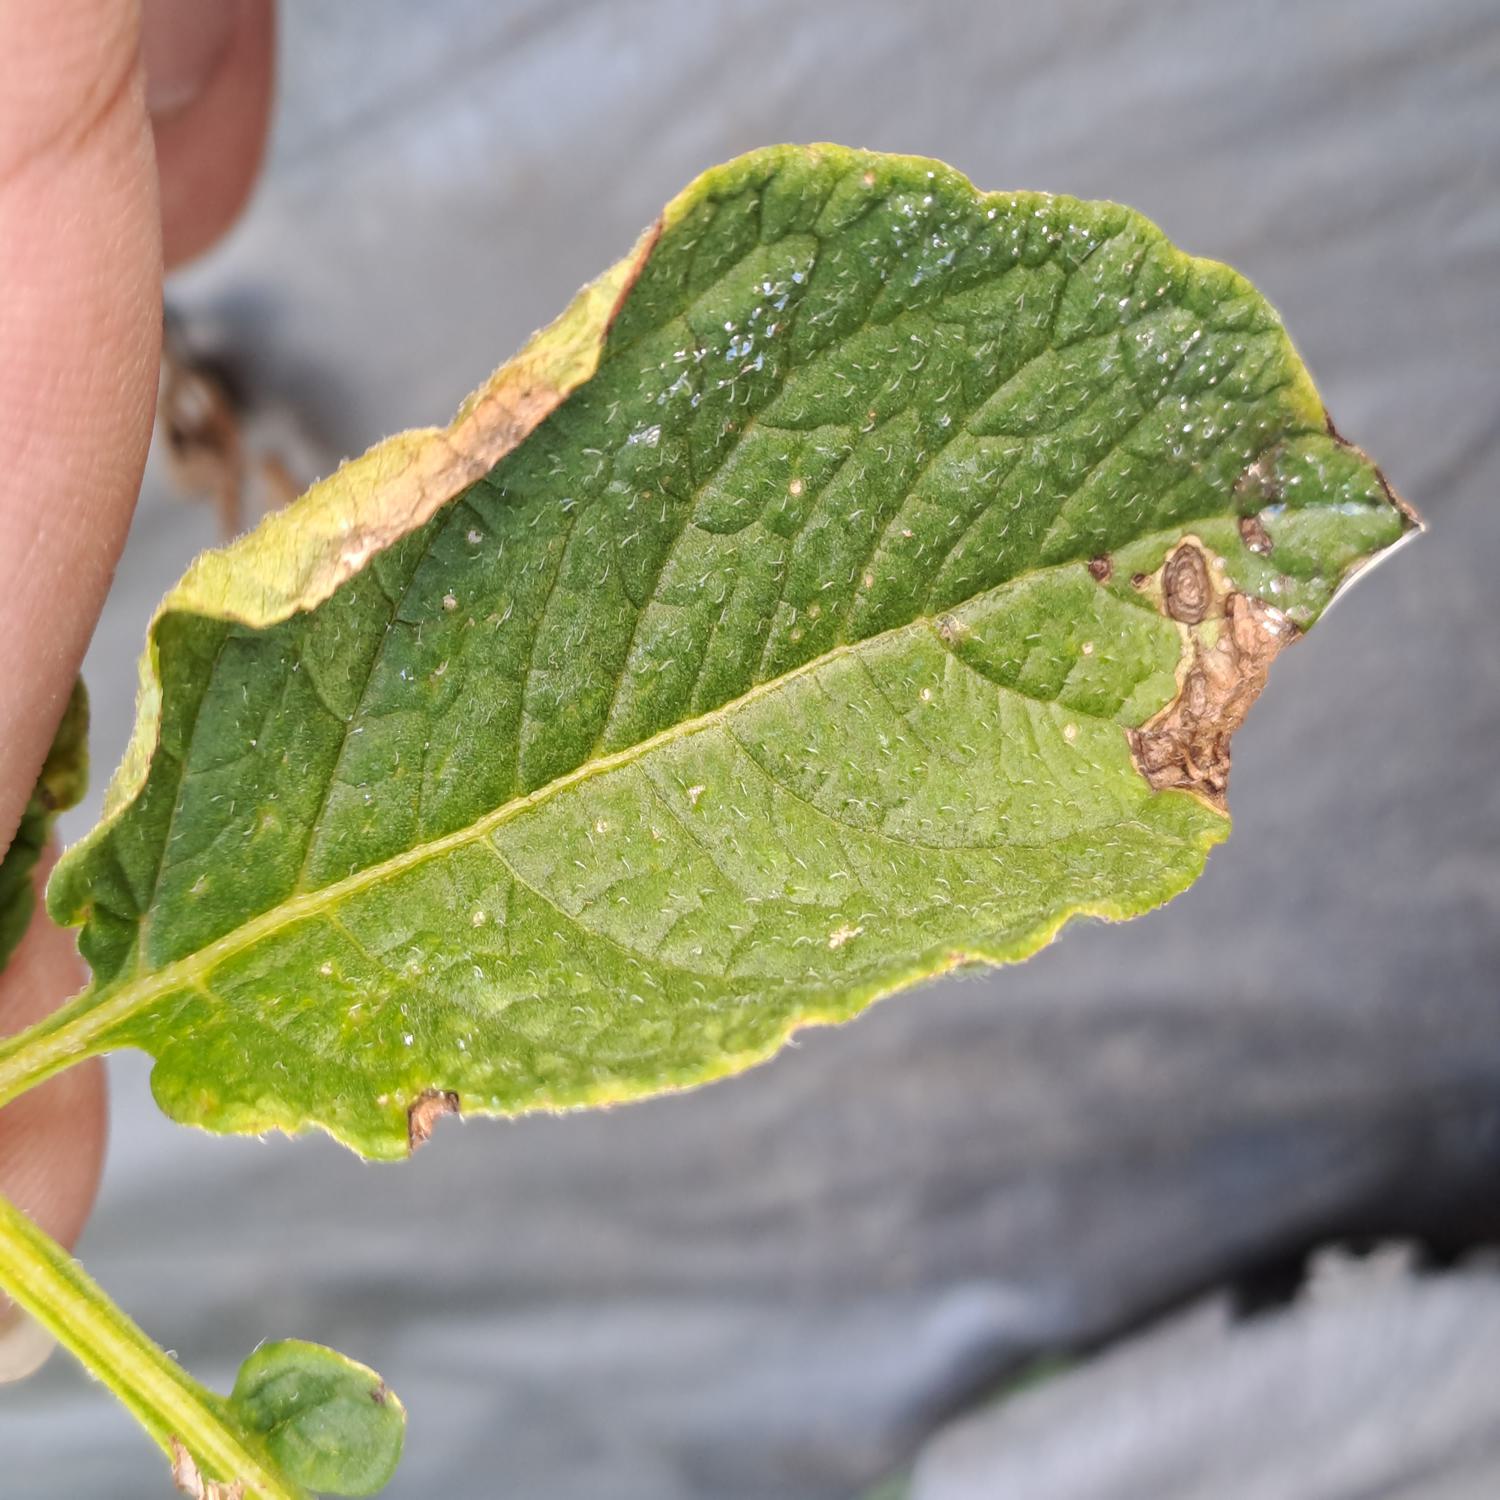
Label: Fungi